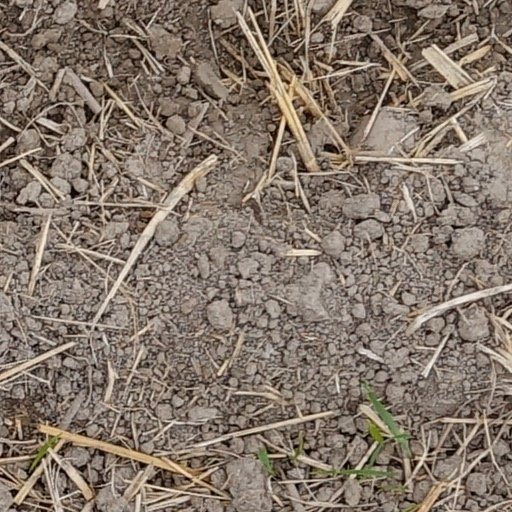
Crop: wheat